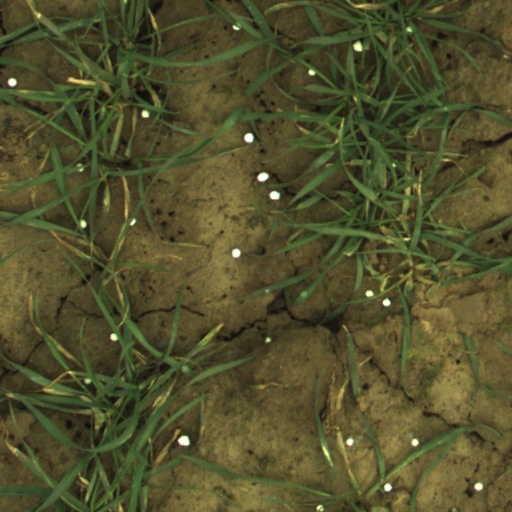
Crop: wheat